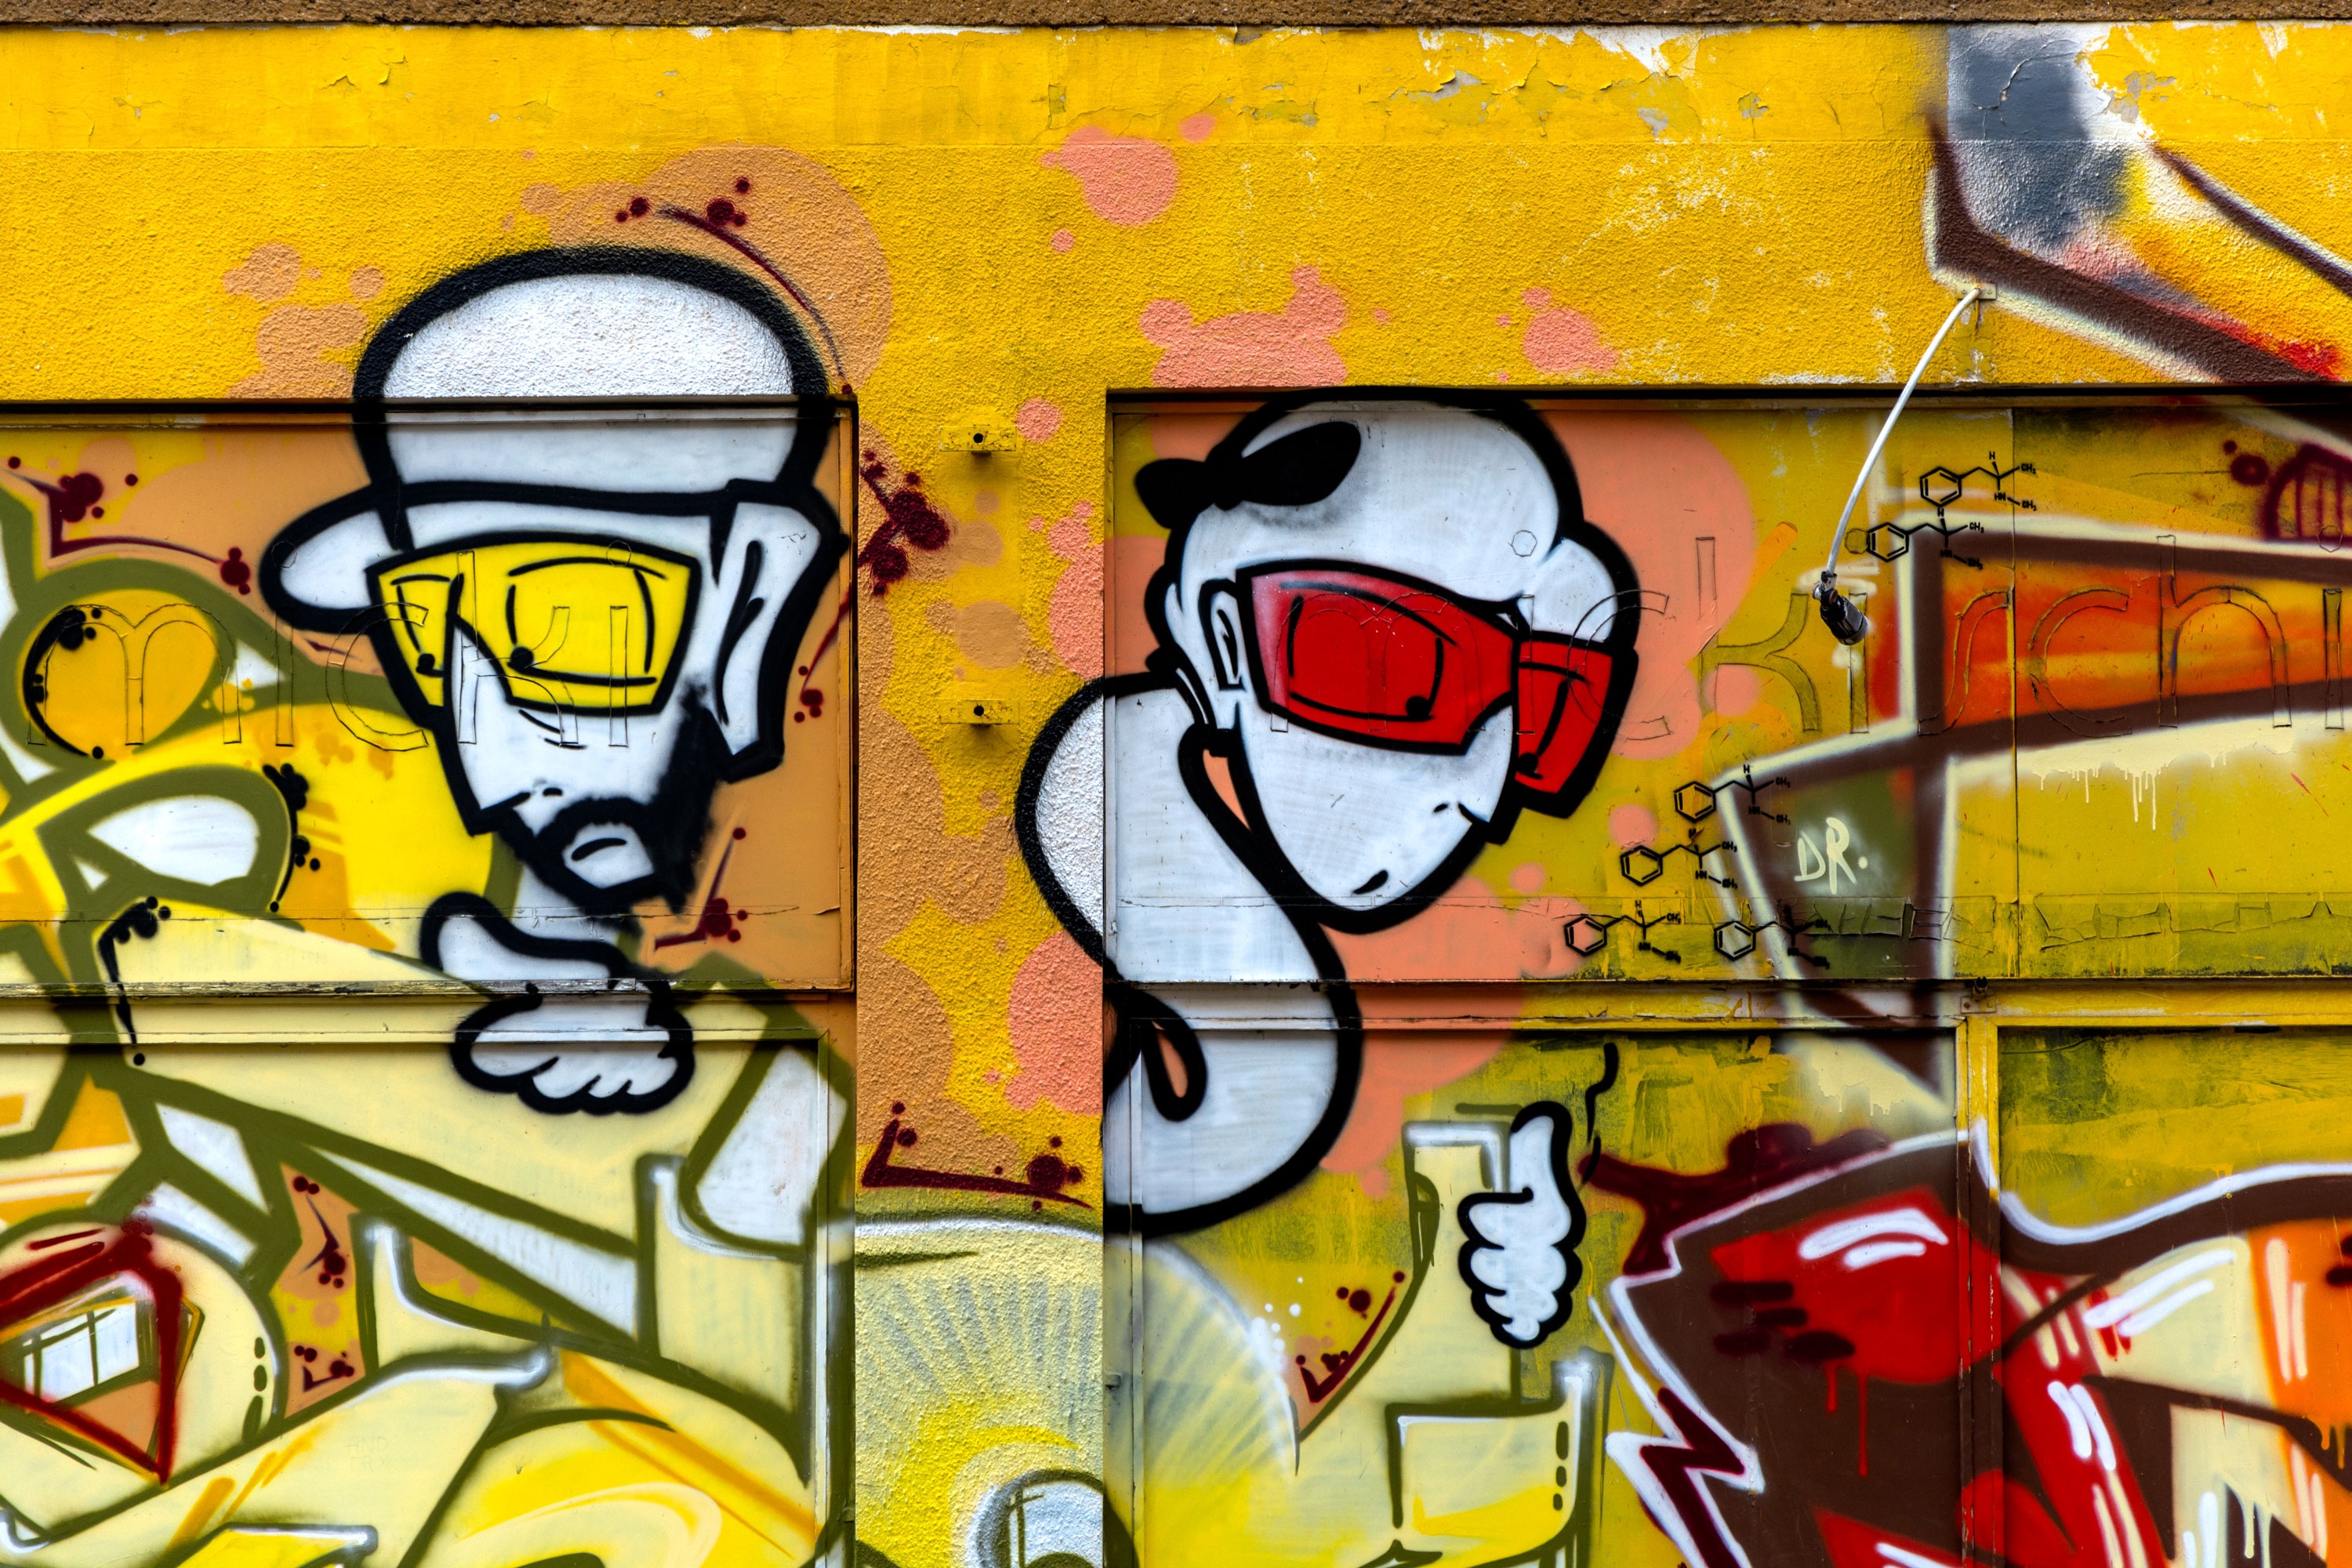
urban, yellow, graffiti, street art, urban art, art, illustration, graffitti, modern art, painted wall